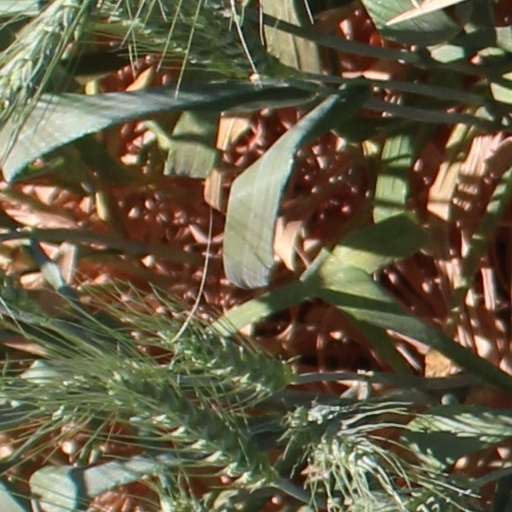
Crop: wheat